Tread Softly Stranger

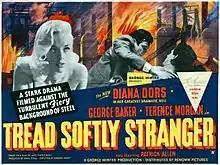
UK release poster

Tread Softly Stranger is a 1958 British crime drama film directed by Gordon Parry and starring Diana Dors, George Baker and Terence Morgan. The screenplay was written by George Minter adapted from the stage play "Blind Alley" (1953) by Jack Popplewell. The film was shot in black-and-white in film noir style, and its setting in an industrial town in northern England mirrors the kitchen sink realism movement coming into vogue in English drama and film at the time.